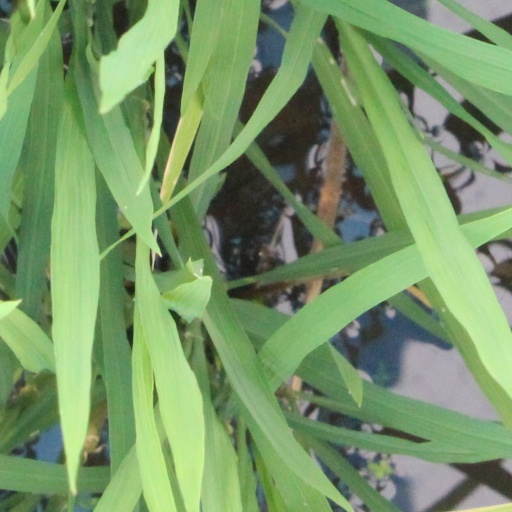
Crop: rice